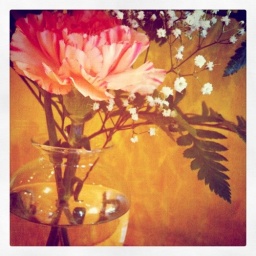
Went to lunch today at Coho Cafe and every table had flowers in preparation for Valentine's Day. Pretty cute.